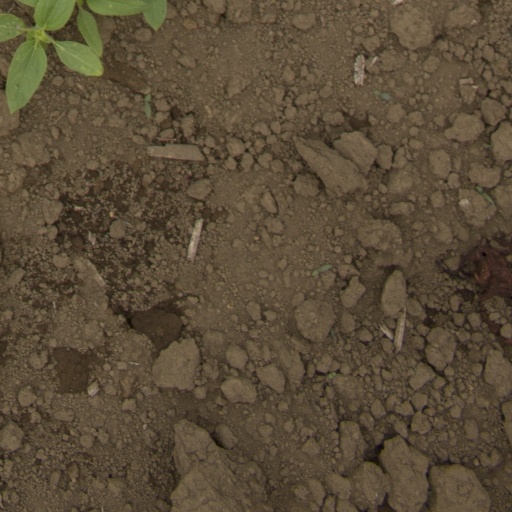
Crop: Jerusalem artichoke